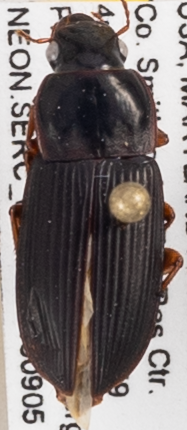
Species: Harpalus pensylvanicus
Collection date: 2019-09-05
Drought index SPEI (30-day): -1.45
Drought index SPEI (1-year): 1.082
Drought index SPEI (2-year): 1.546